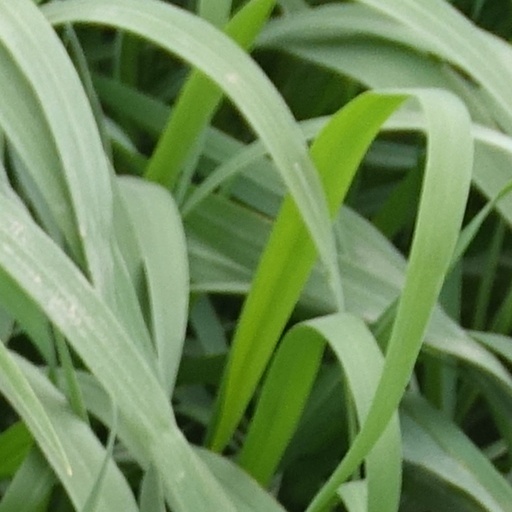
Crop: wheat